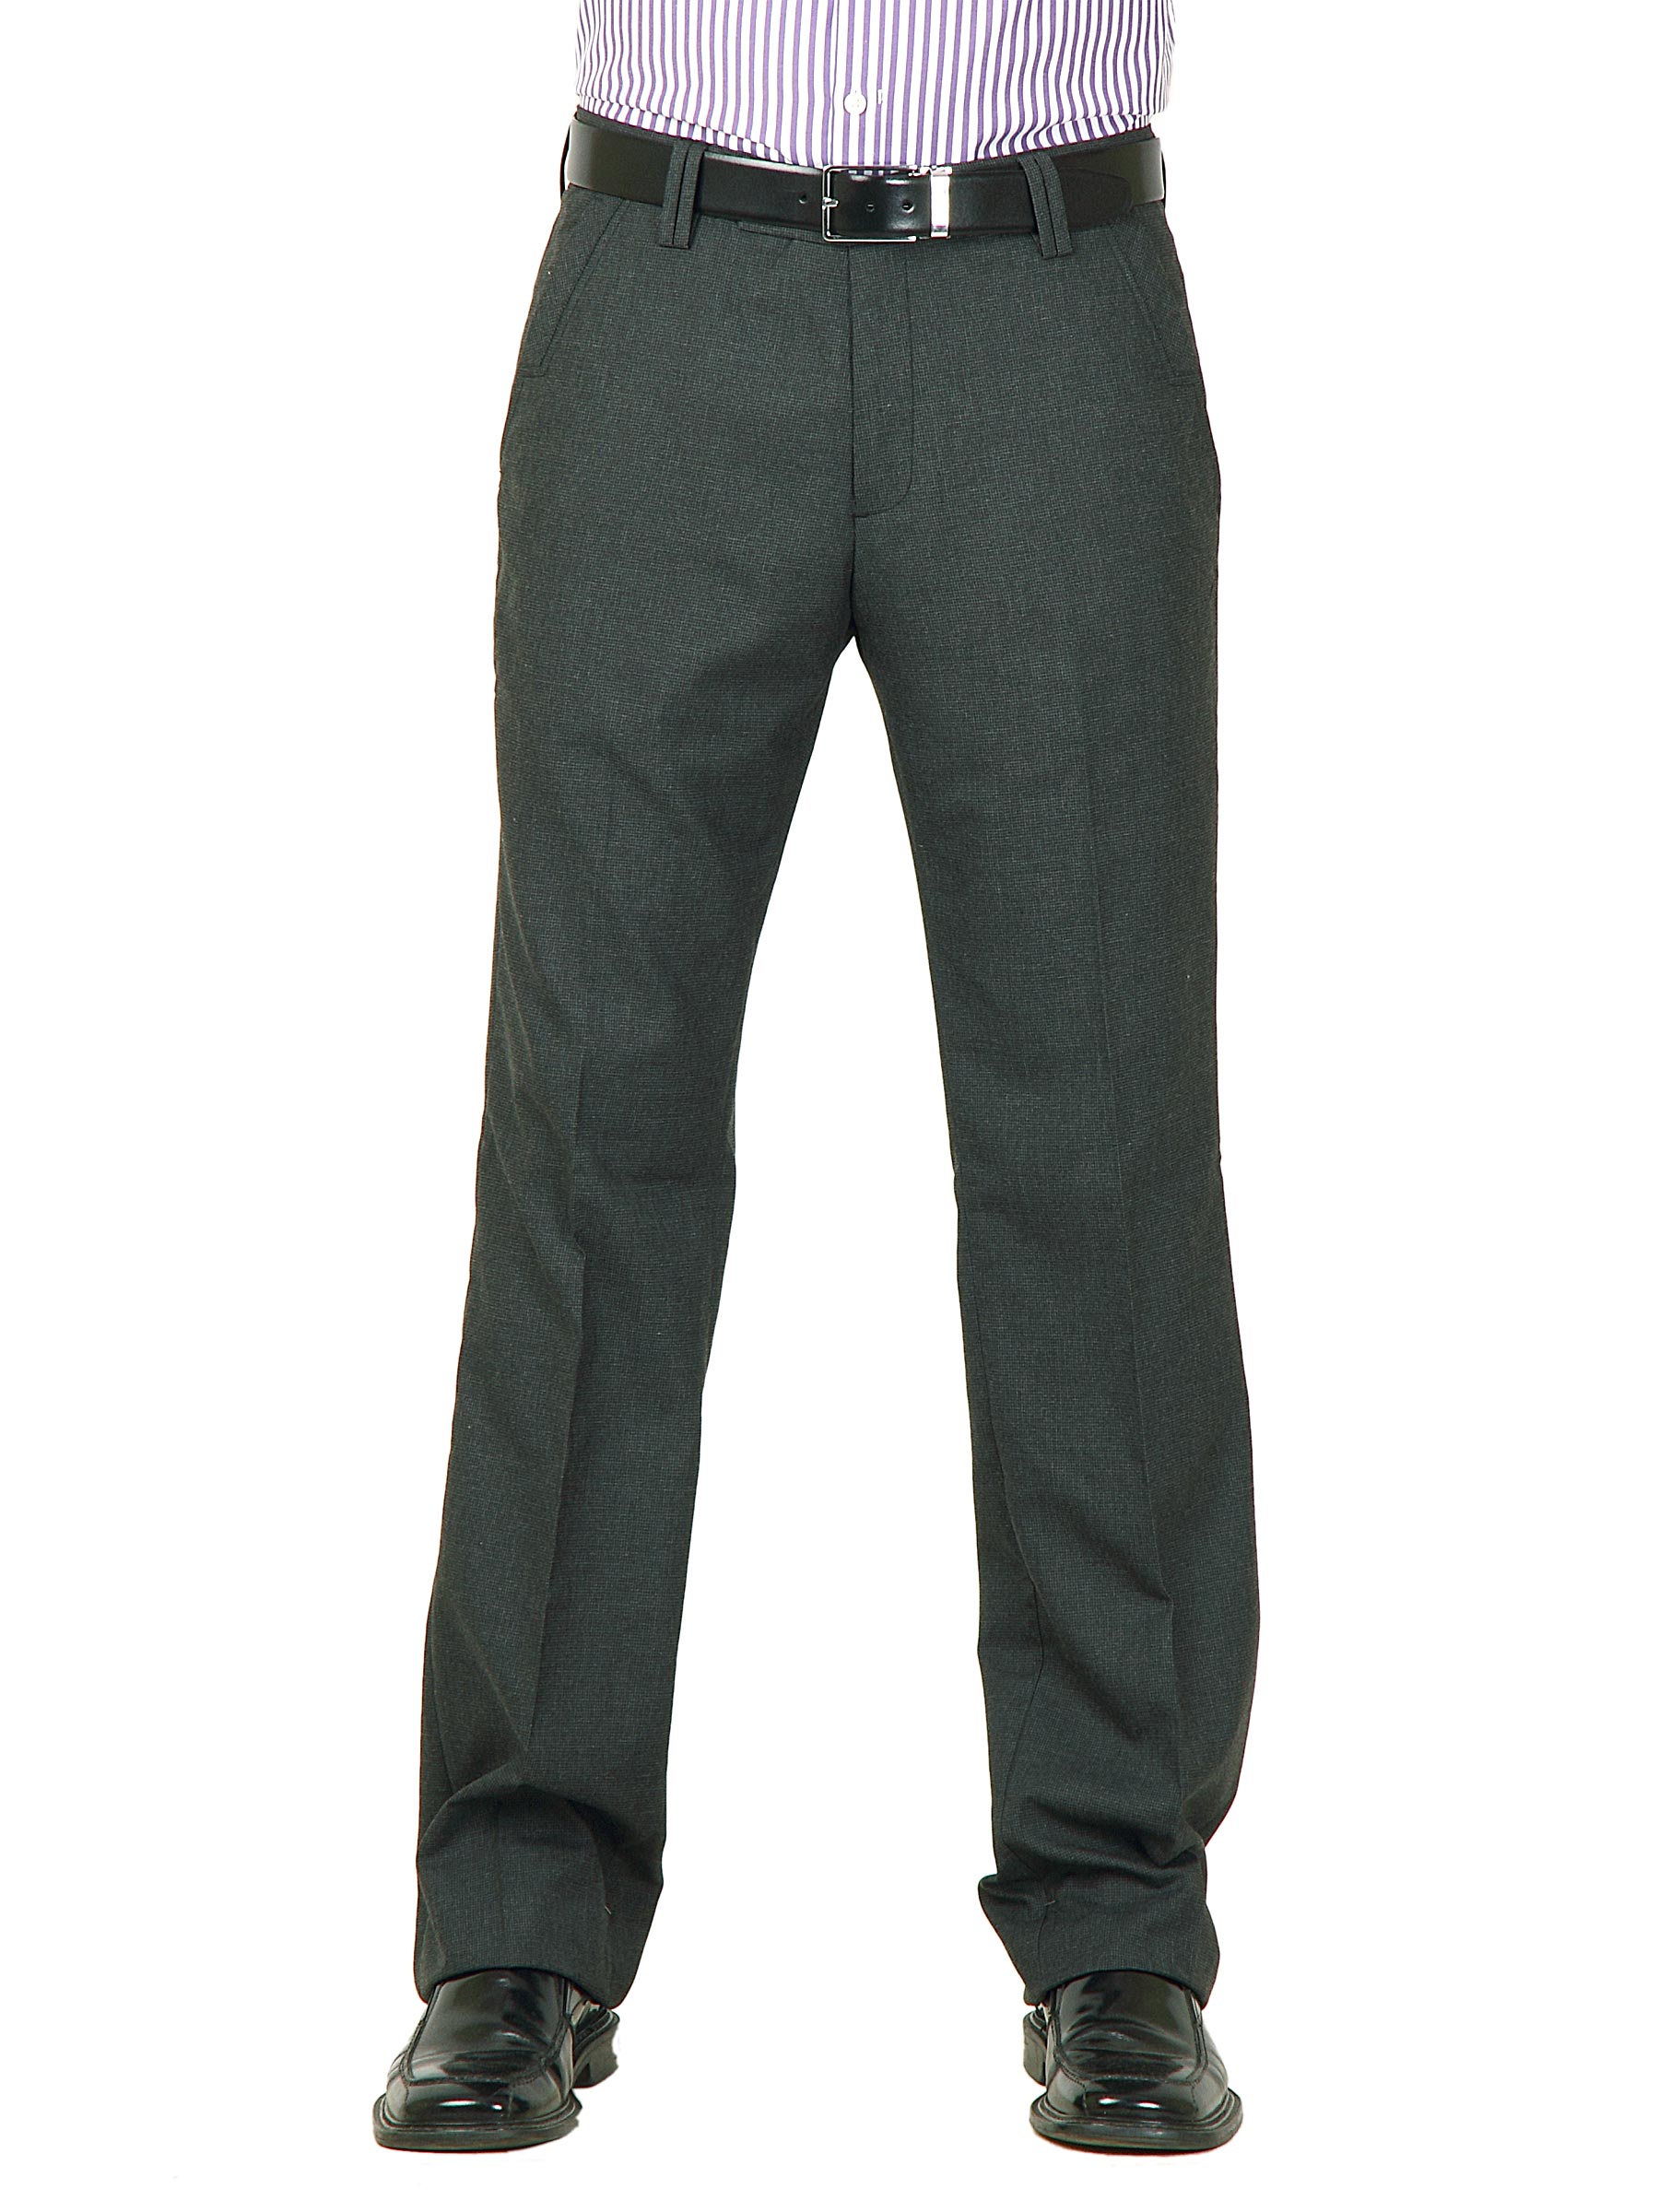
Indigo Nation Men Pv Plan Mix & Max Black Trousers
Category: Apparel / Bottomwear / Trousers
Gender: Men
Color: Black
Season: Fall 2011
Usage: Casual